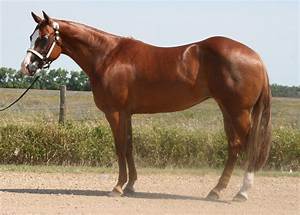
Label: cavallo